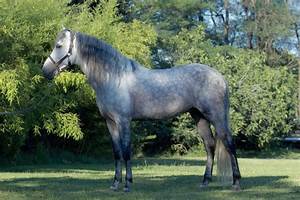
Label: cavallo